Esparto

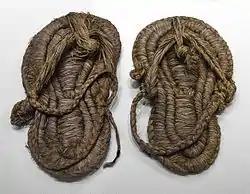
Esparto sandals discovered in Spain dating to

Esparto leaves have been used for millennia. The oldest baskets of esparto, dating back 7,000 years, were found in a cave in southern Spain (Cueva de los Murciélagos, Albuñol, Granada). This collection is now in the National Archaeological Museum of Spain. There are many esparto remains in archaeological settlements from as long ago as the Neolithic period, including rugs, ropes, clothes, etc. Iberians used esparto rugs as floor coverings. For Greeks, Phoenicians and Romans, esparto was the best raw material for boat ropes. For centuries, esparto grasslands have been managed by local populations in order to boost the harvest, due to its economic value. In southern Spain there is an "Esparto culture": a deep knowledge about the many uses of this fiber forms part of the traditions of these communities. After the Spanish Civil War (1936–1939), esparto was declared a "national fiber"; there was even a National Esparto Service. The opening of markets to other fibers and plastics eventually led to the decline of the esparto industry.